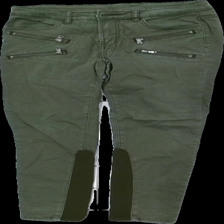
View: front
Type: Jeans
Category: Ladies
Brand: Kappahl
Colors: Green
Material: 100% bomull
Pattern: Other
Cut: Tight
Size: 38
Season: All
Damage: nopprigt
Damage location: bottom center
Damage 2: urtvättat
Damage 2 location: middle center
Damage 3: urtvättat
Damage 3 location: top center
Price range: <50
Recommended usage: Export
Description: jeans
Comment: urtvättade